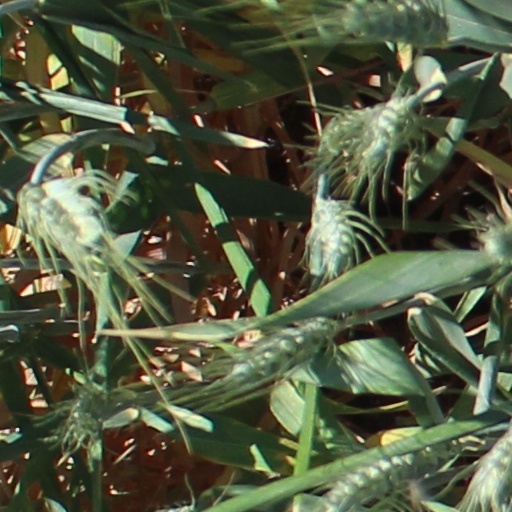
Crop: wheat